Yissachar Dov Rokeach (third Belzer rebbe)

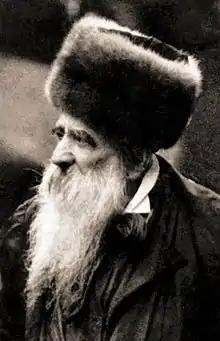
Rabbi Yissachar Dov Rokeach of Belz

Yissachar Dov Rokeach (1854 – 29 October 1926) was the third Rebbe of the Belz Hasidic dynasty. He was the second son of Rabbi Yehoshua Rokeach (the second Rebbe of Belz), and served as the third Belzer Rebbe from his father's death in 1894 until his own death in 1926.